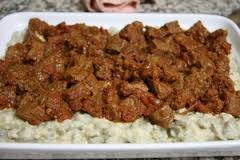
Yemek: hunkar_begendi